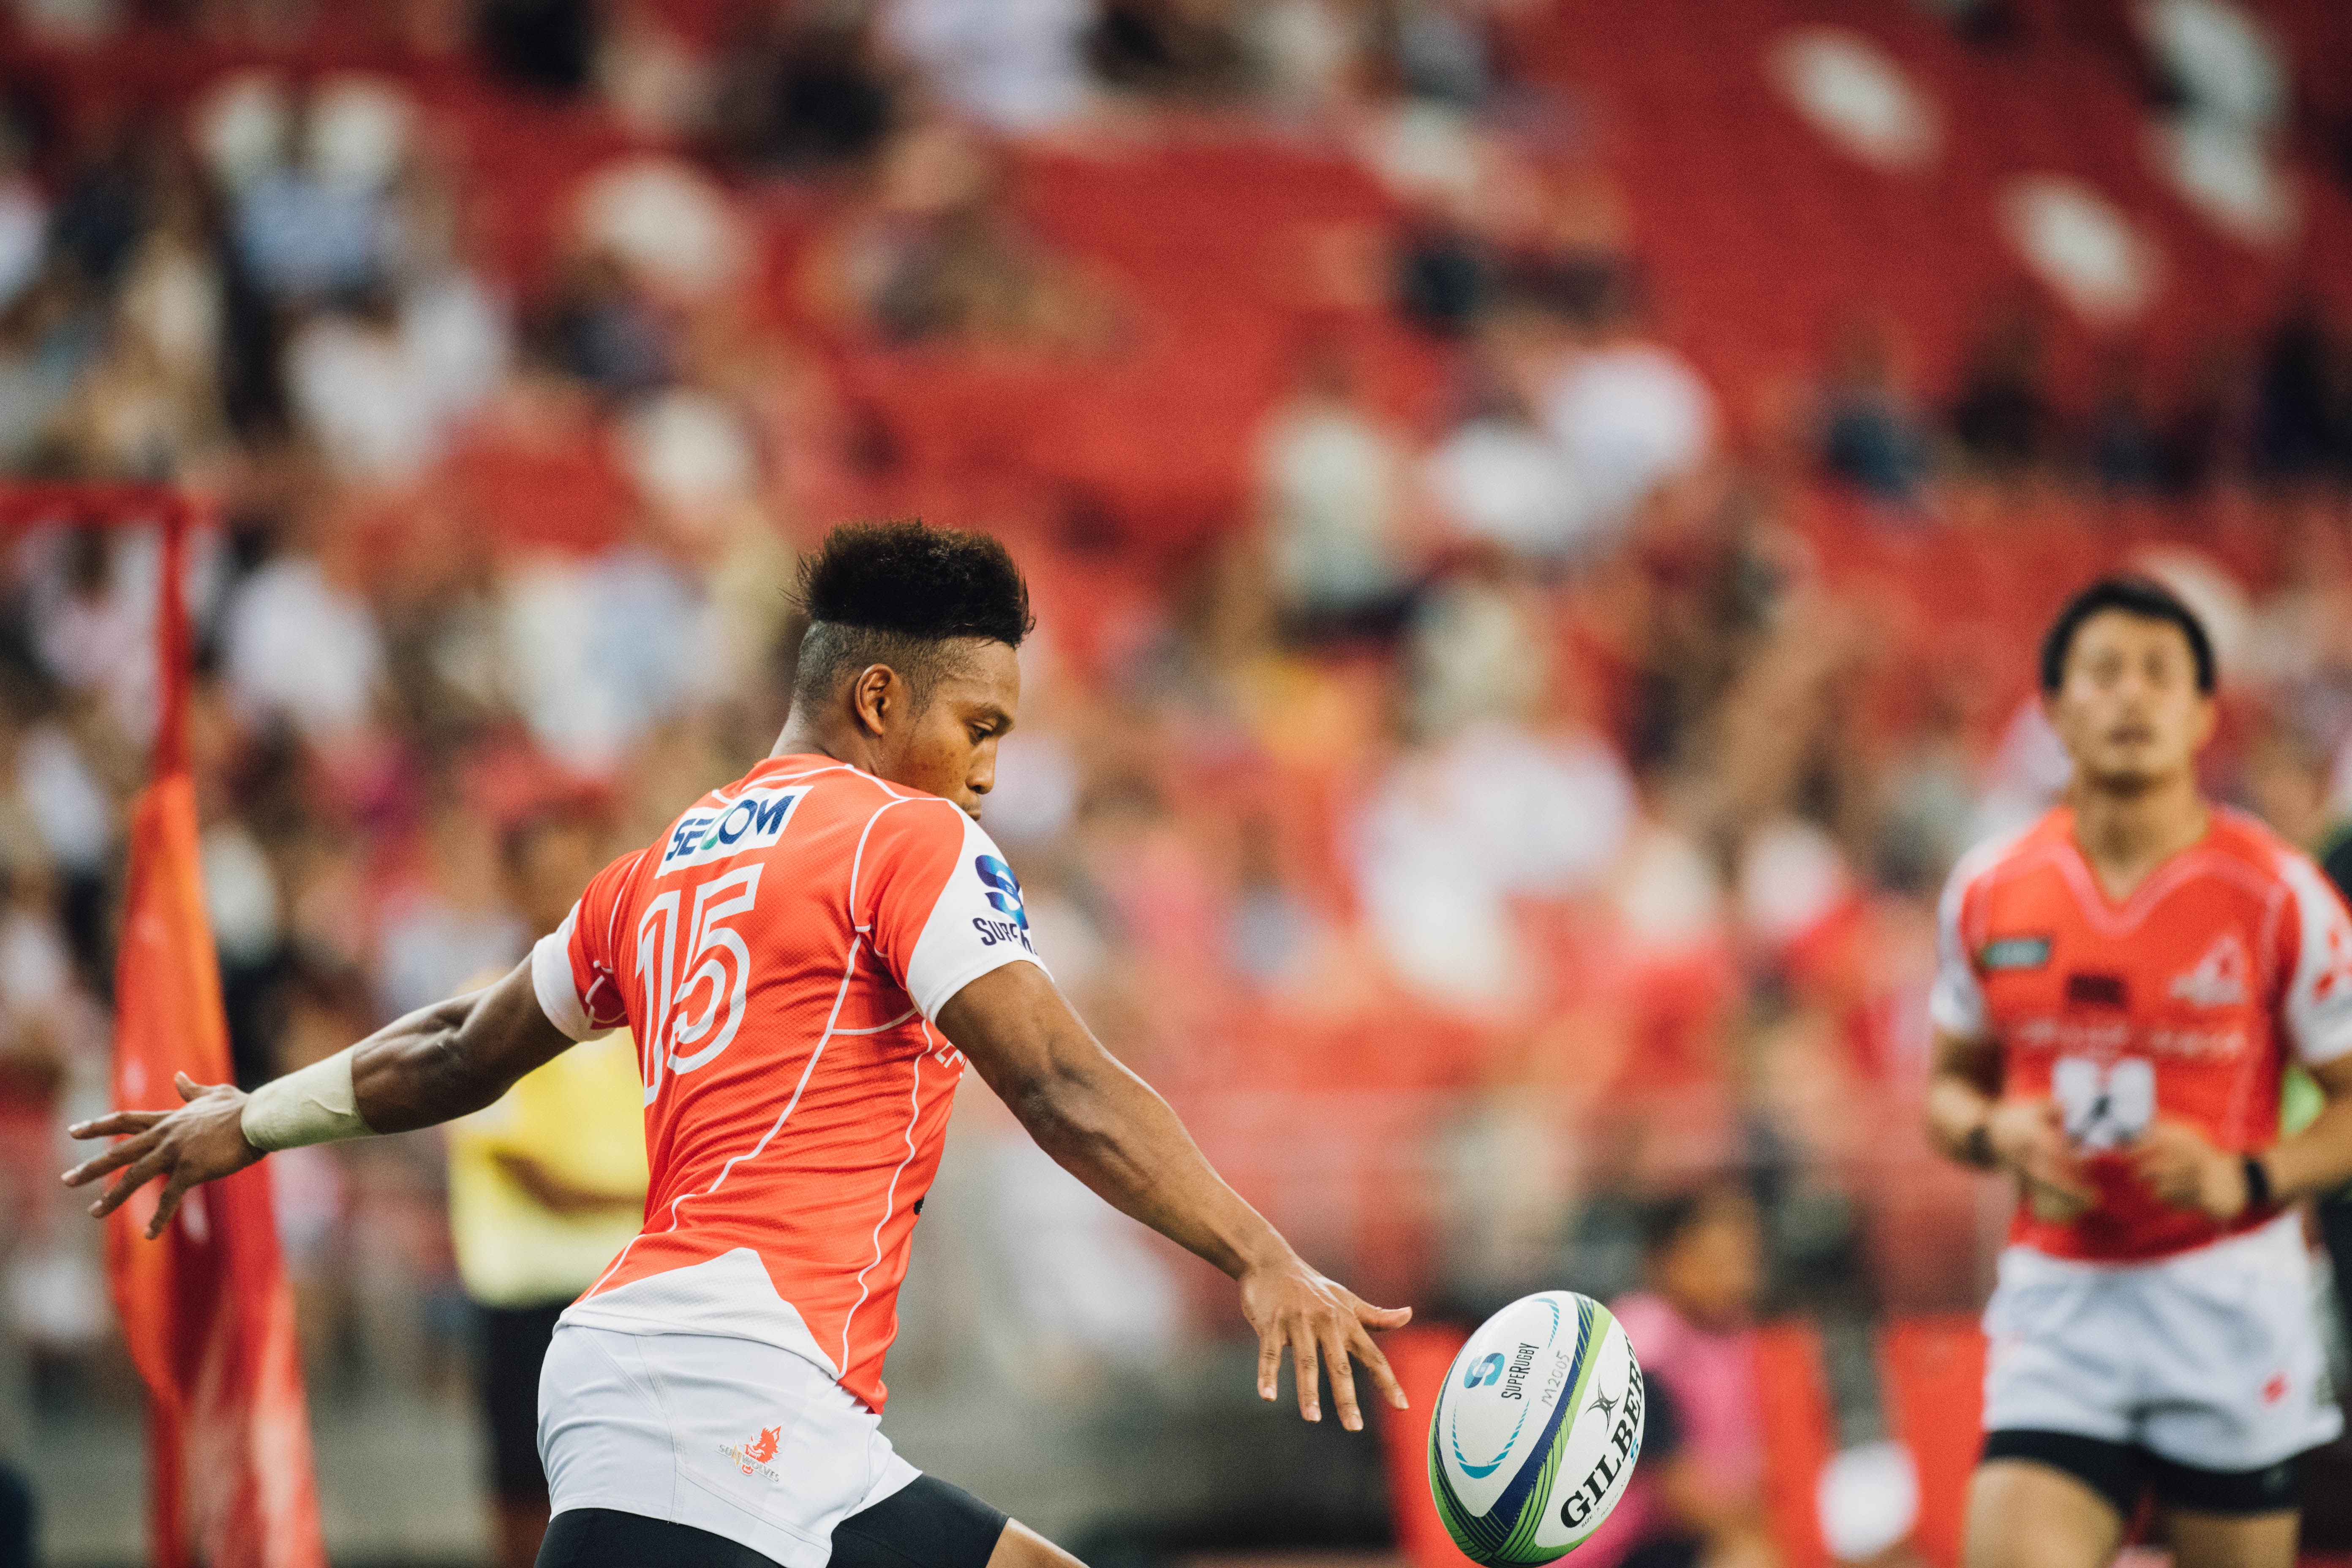
soccer, player, sports, championship, sprint, football player, ball game, soccer player, basketball player, basketball moves